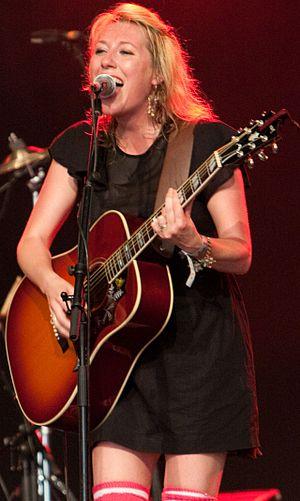
Mix sonore est une série télévisée de variétés musicale produit par Connections Productions et animée par Martha Wainwright.